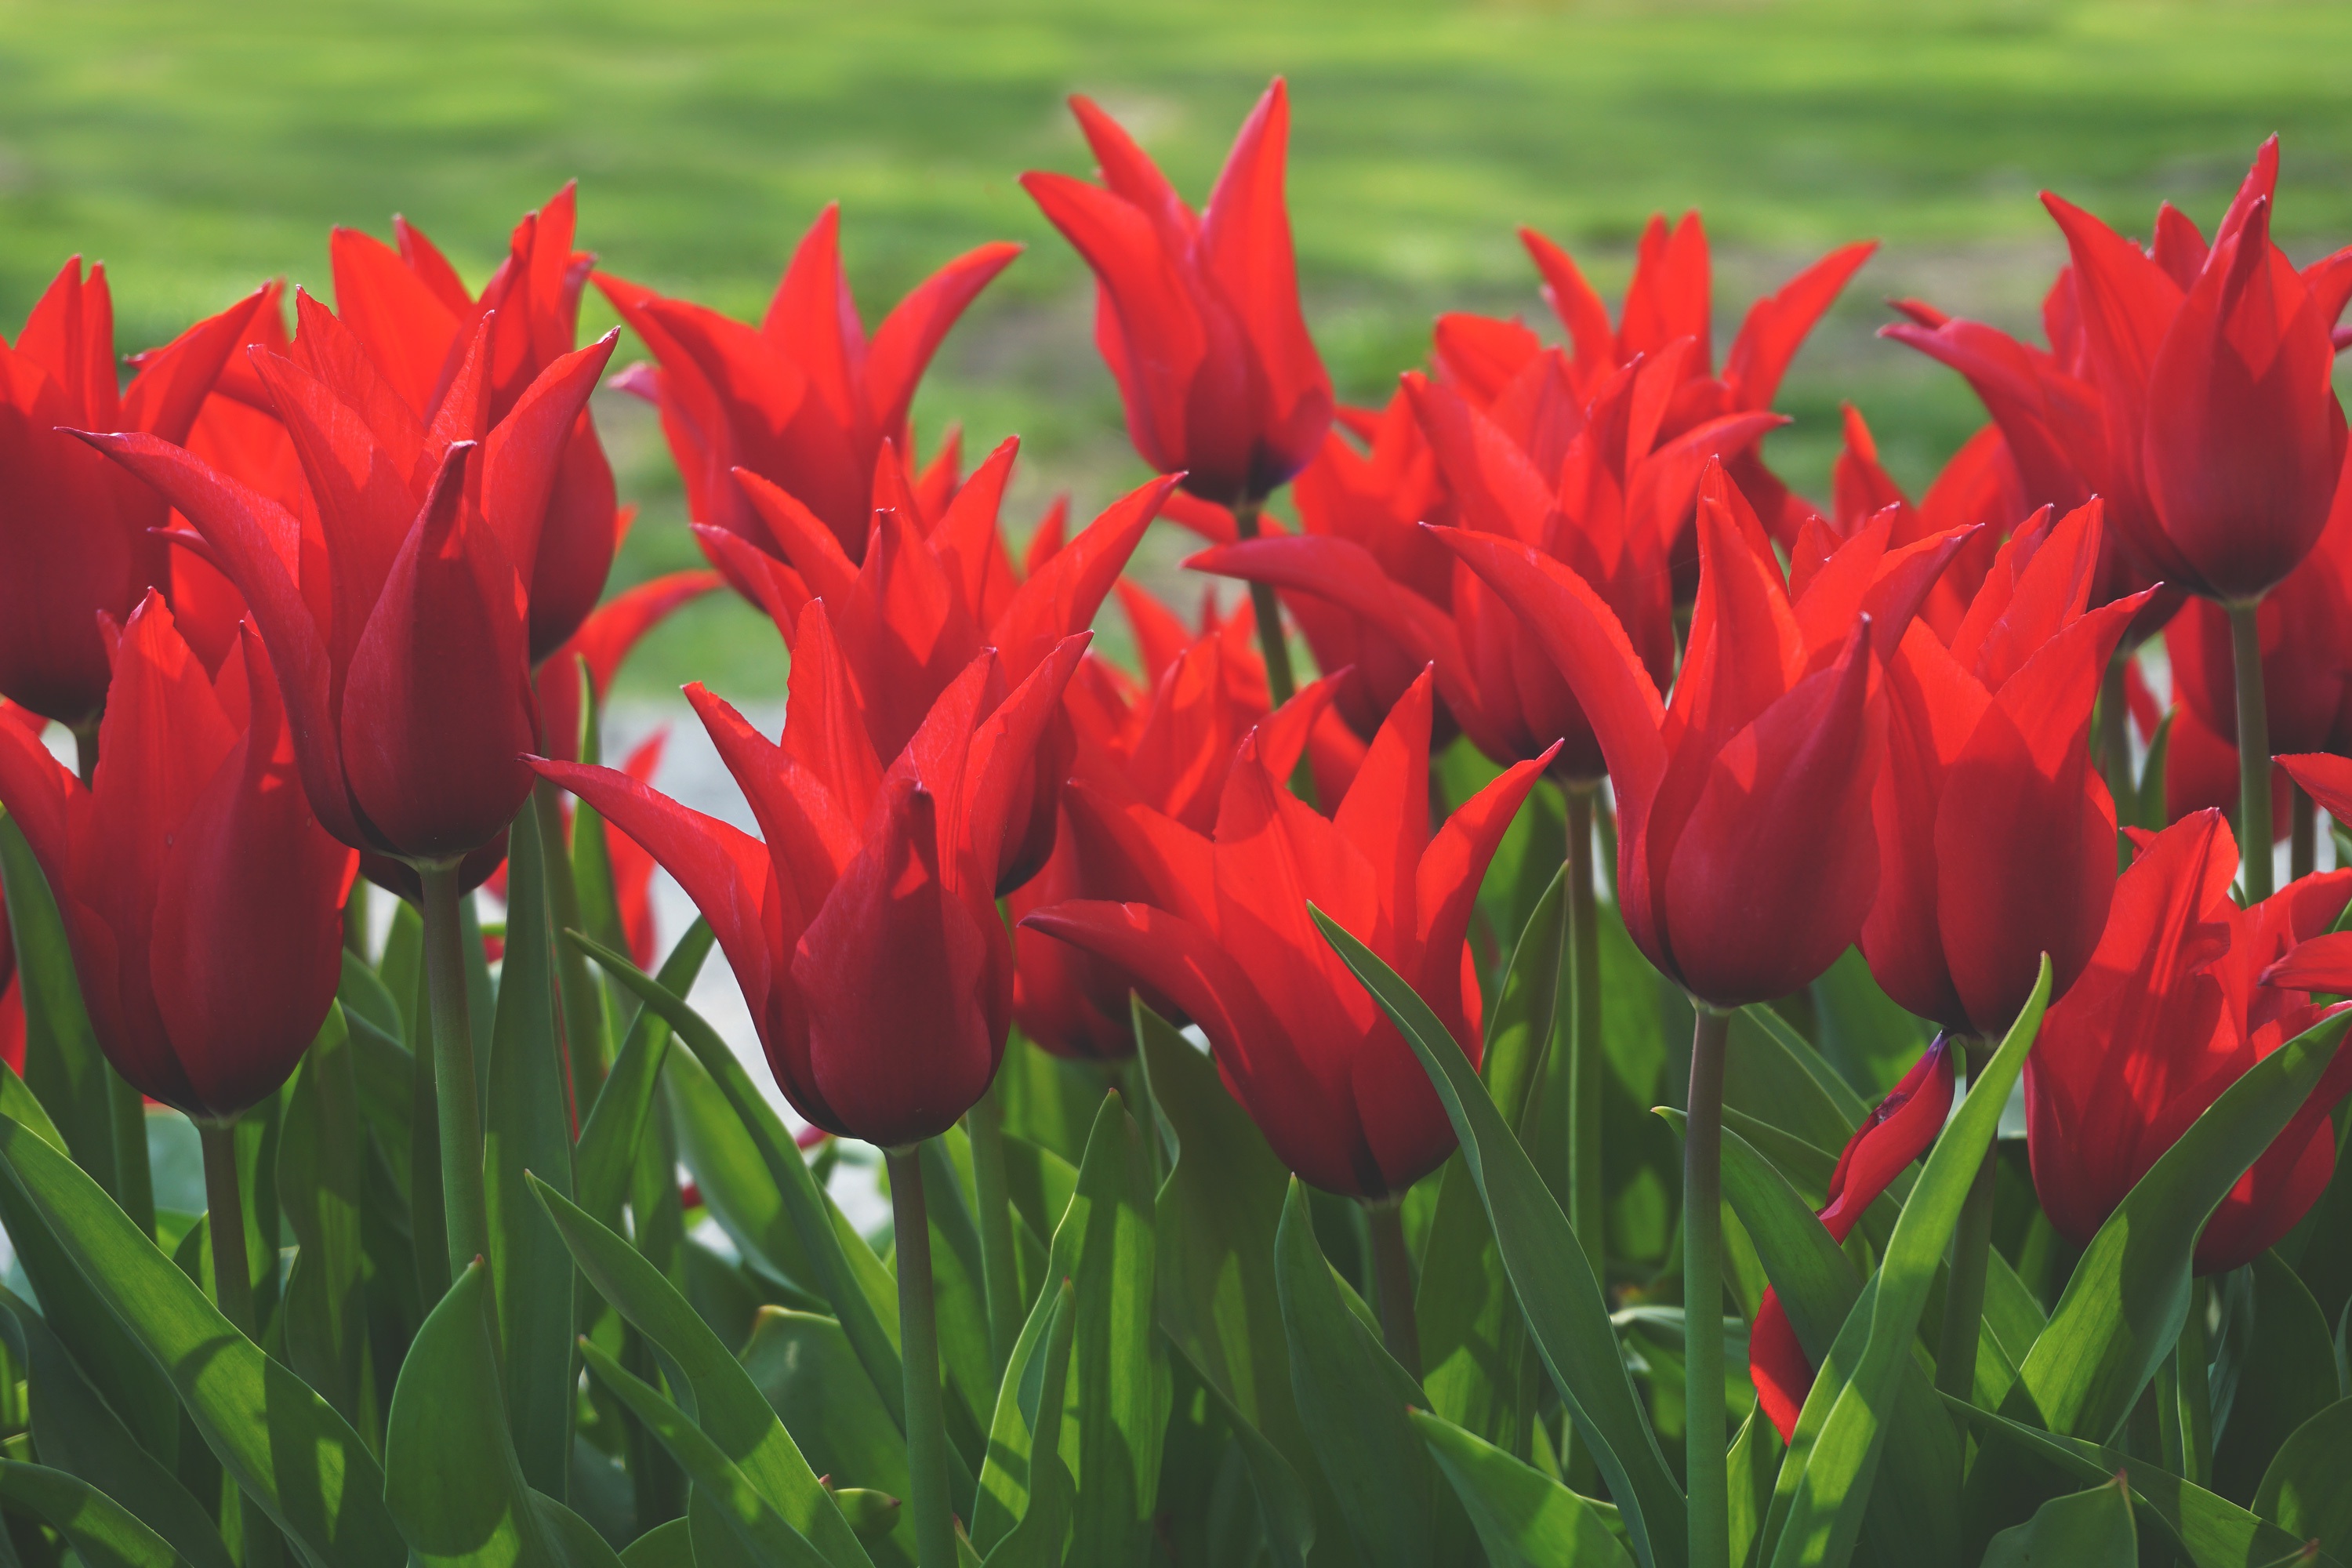
plant, flower, petal, floral, tulip, red, botany, flora, flowering plant, lily family, plant stem, land plant